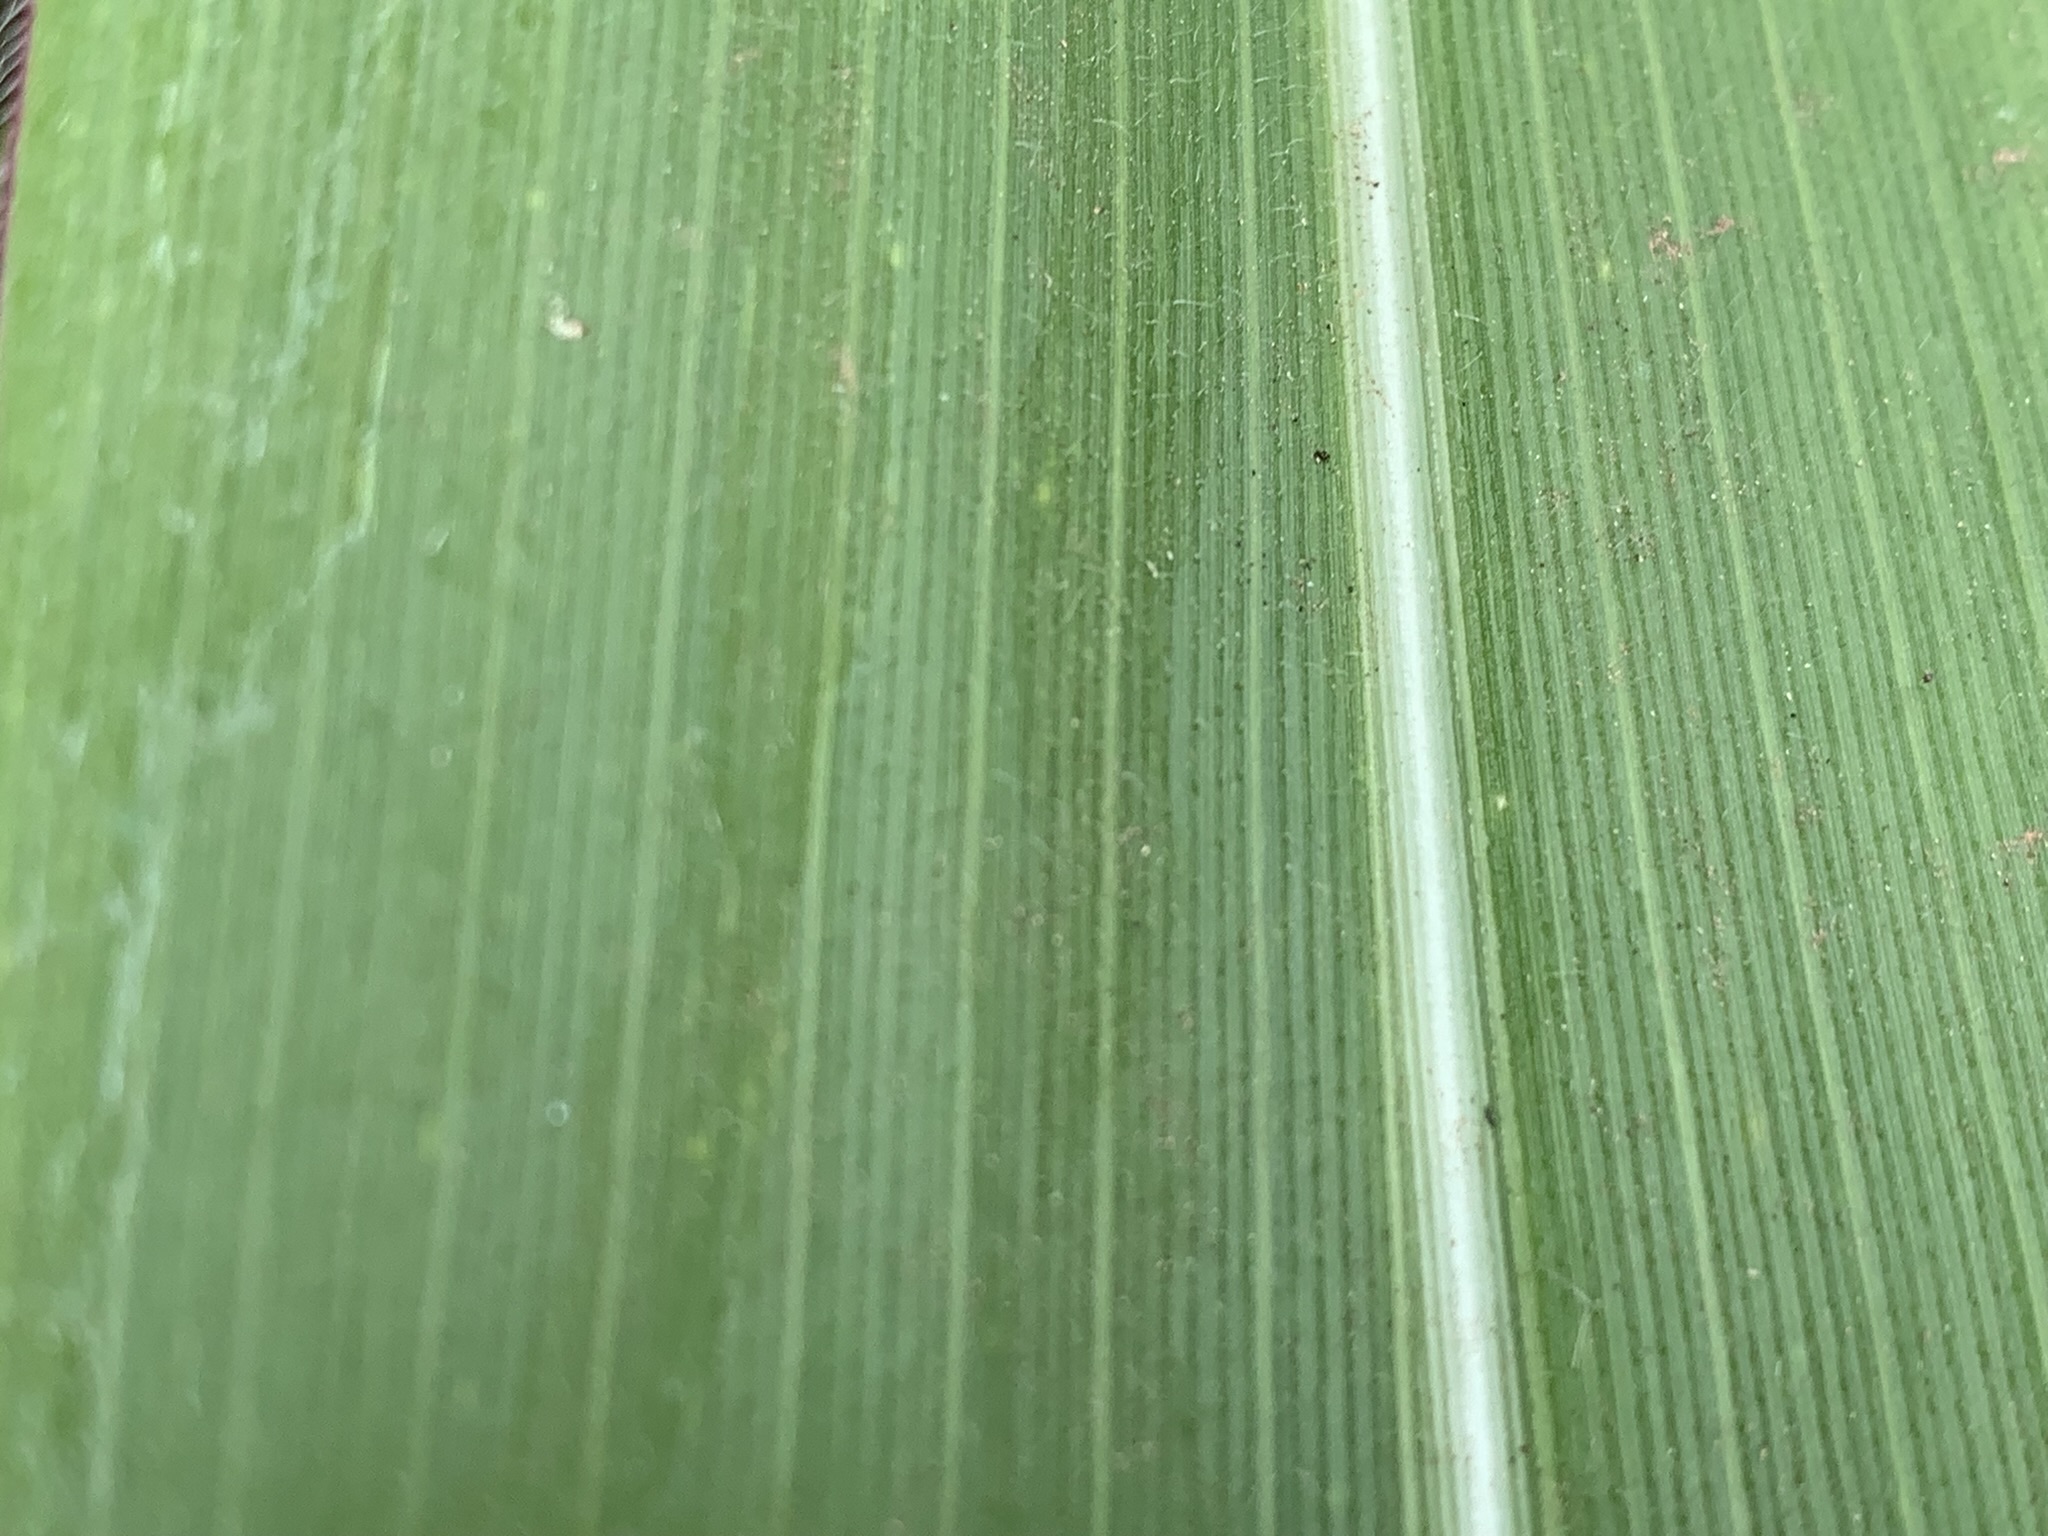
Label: Healthy